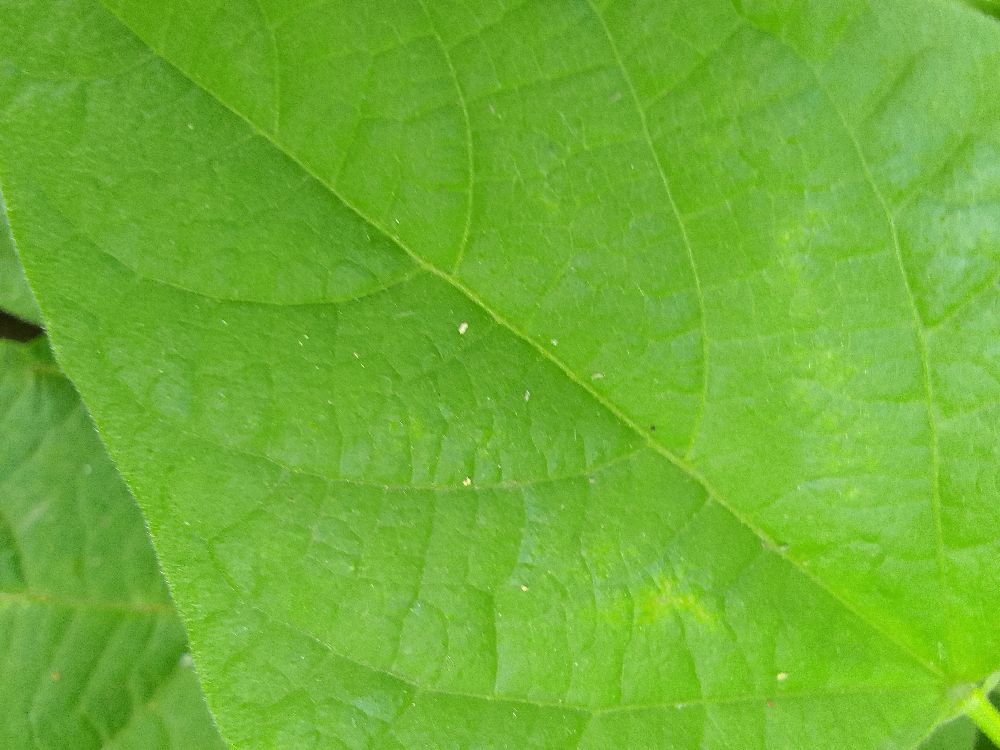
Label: healthy